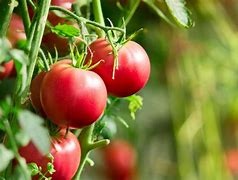
Label: tomato